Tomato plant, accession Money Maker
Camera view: horizontal (90 deg, fisheye); turntable rotation: 30 degrees
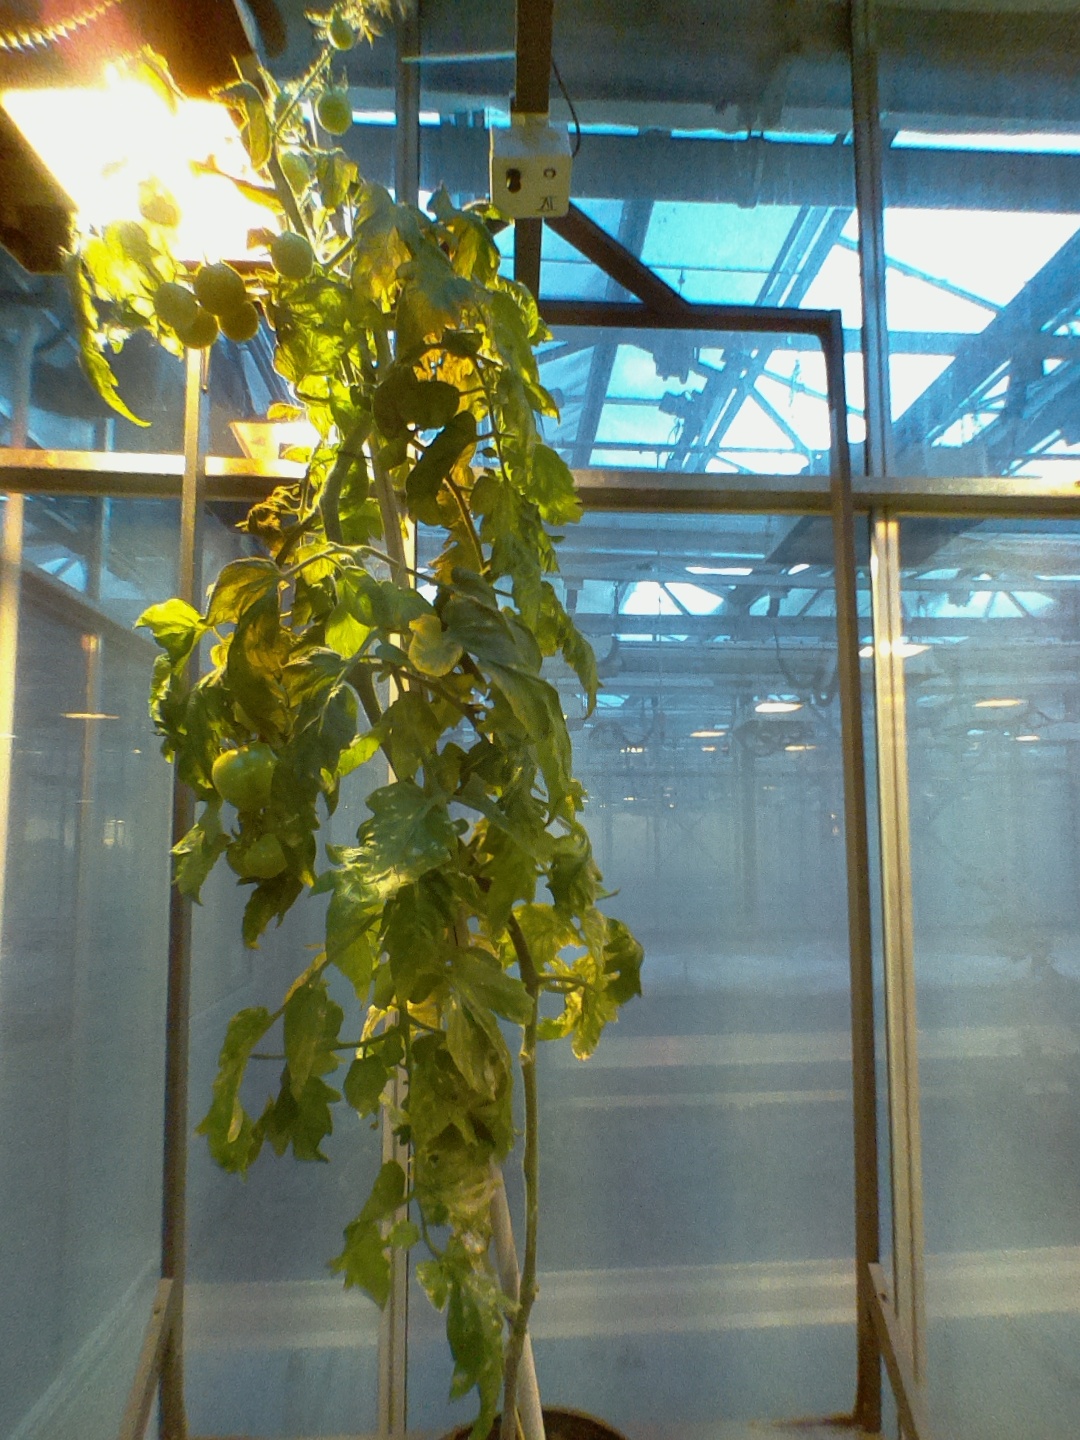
BBCH growth stage 79: 90% -100% of final fruit size